Geoffrey Hardinge Phipps-Hornby

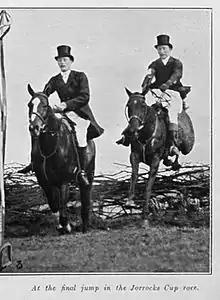
Geoffrey Phipps-Hornby (left) winning the Jorrocks Cup at the Rifle Brigade Point-to-Point Races held at Chawton, near Alton, Hampshire, in 1909.

He grew up at Sandley Hall, near Gillingham in Dorset, where his father, after retiring from the Army, was joint owner and manager of the Compton Stud, breeding thoroughbreds and hunters. He was educated at Eton and Sandhurst and, on passing out from Sandhurst in 1909, was commissioned into the Rifle Brigade as a Second Lieutenant. He was promoted to Lieutenant in 1911 and, in 1912, was transferred to the 9th (Queen's Royal) Lancers, with whom he spent the rest of his career. On the outbreak of the Great War, he was seconded for service on the Staff and served as ADC to Brigadier-General (later General) de Lisle, Commander of 2nd Cavalry Brigade during the Great Retreat. He was promoted to captain in May 1915 and was slightly wounded by a shell splinter while on the staff of Brig.-Gen. Mullens, who had succeeded de Lisle as commander of 2nd Cavalry Brigade on the latter's promotion to the command of 1st Cavalry Division. He returned to his regiment later in 1915, and was promoted to Acting Major in 1917 and Brevet Major in 1919. He was mentioned in despatches three times (in 1915, 1916 and 1919) and was awarded the Belgian "Croix de Guerre" in 1918.